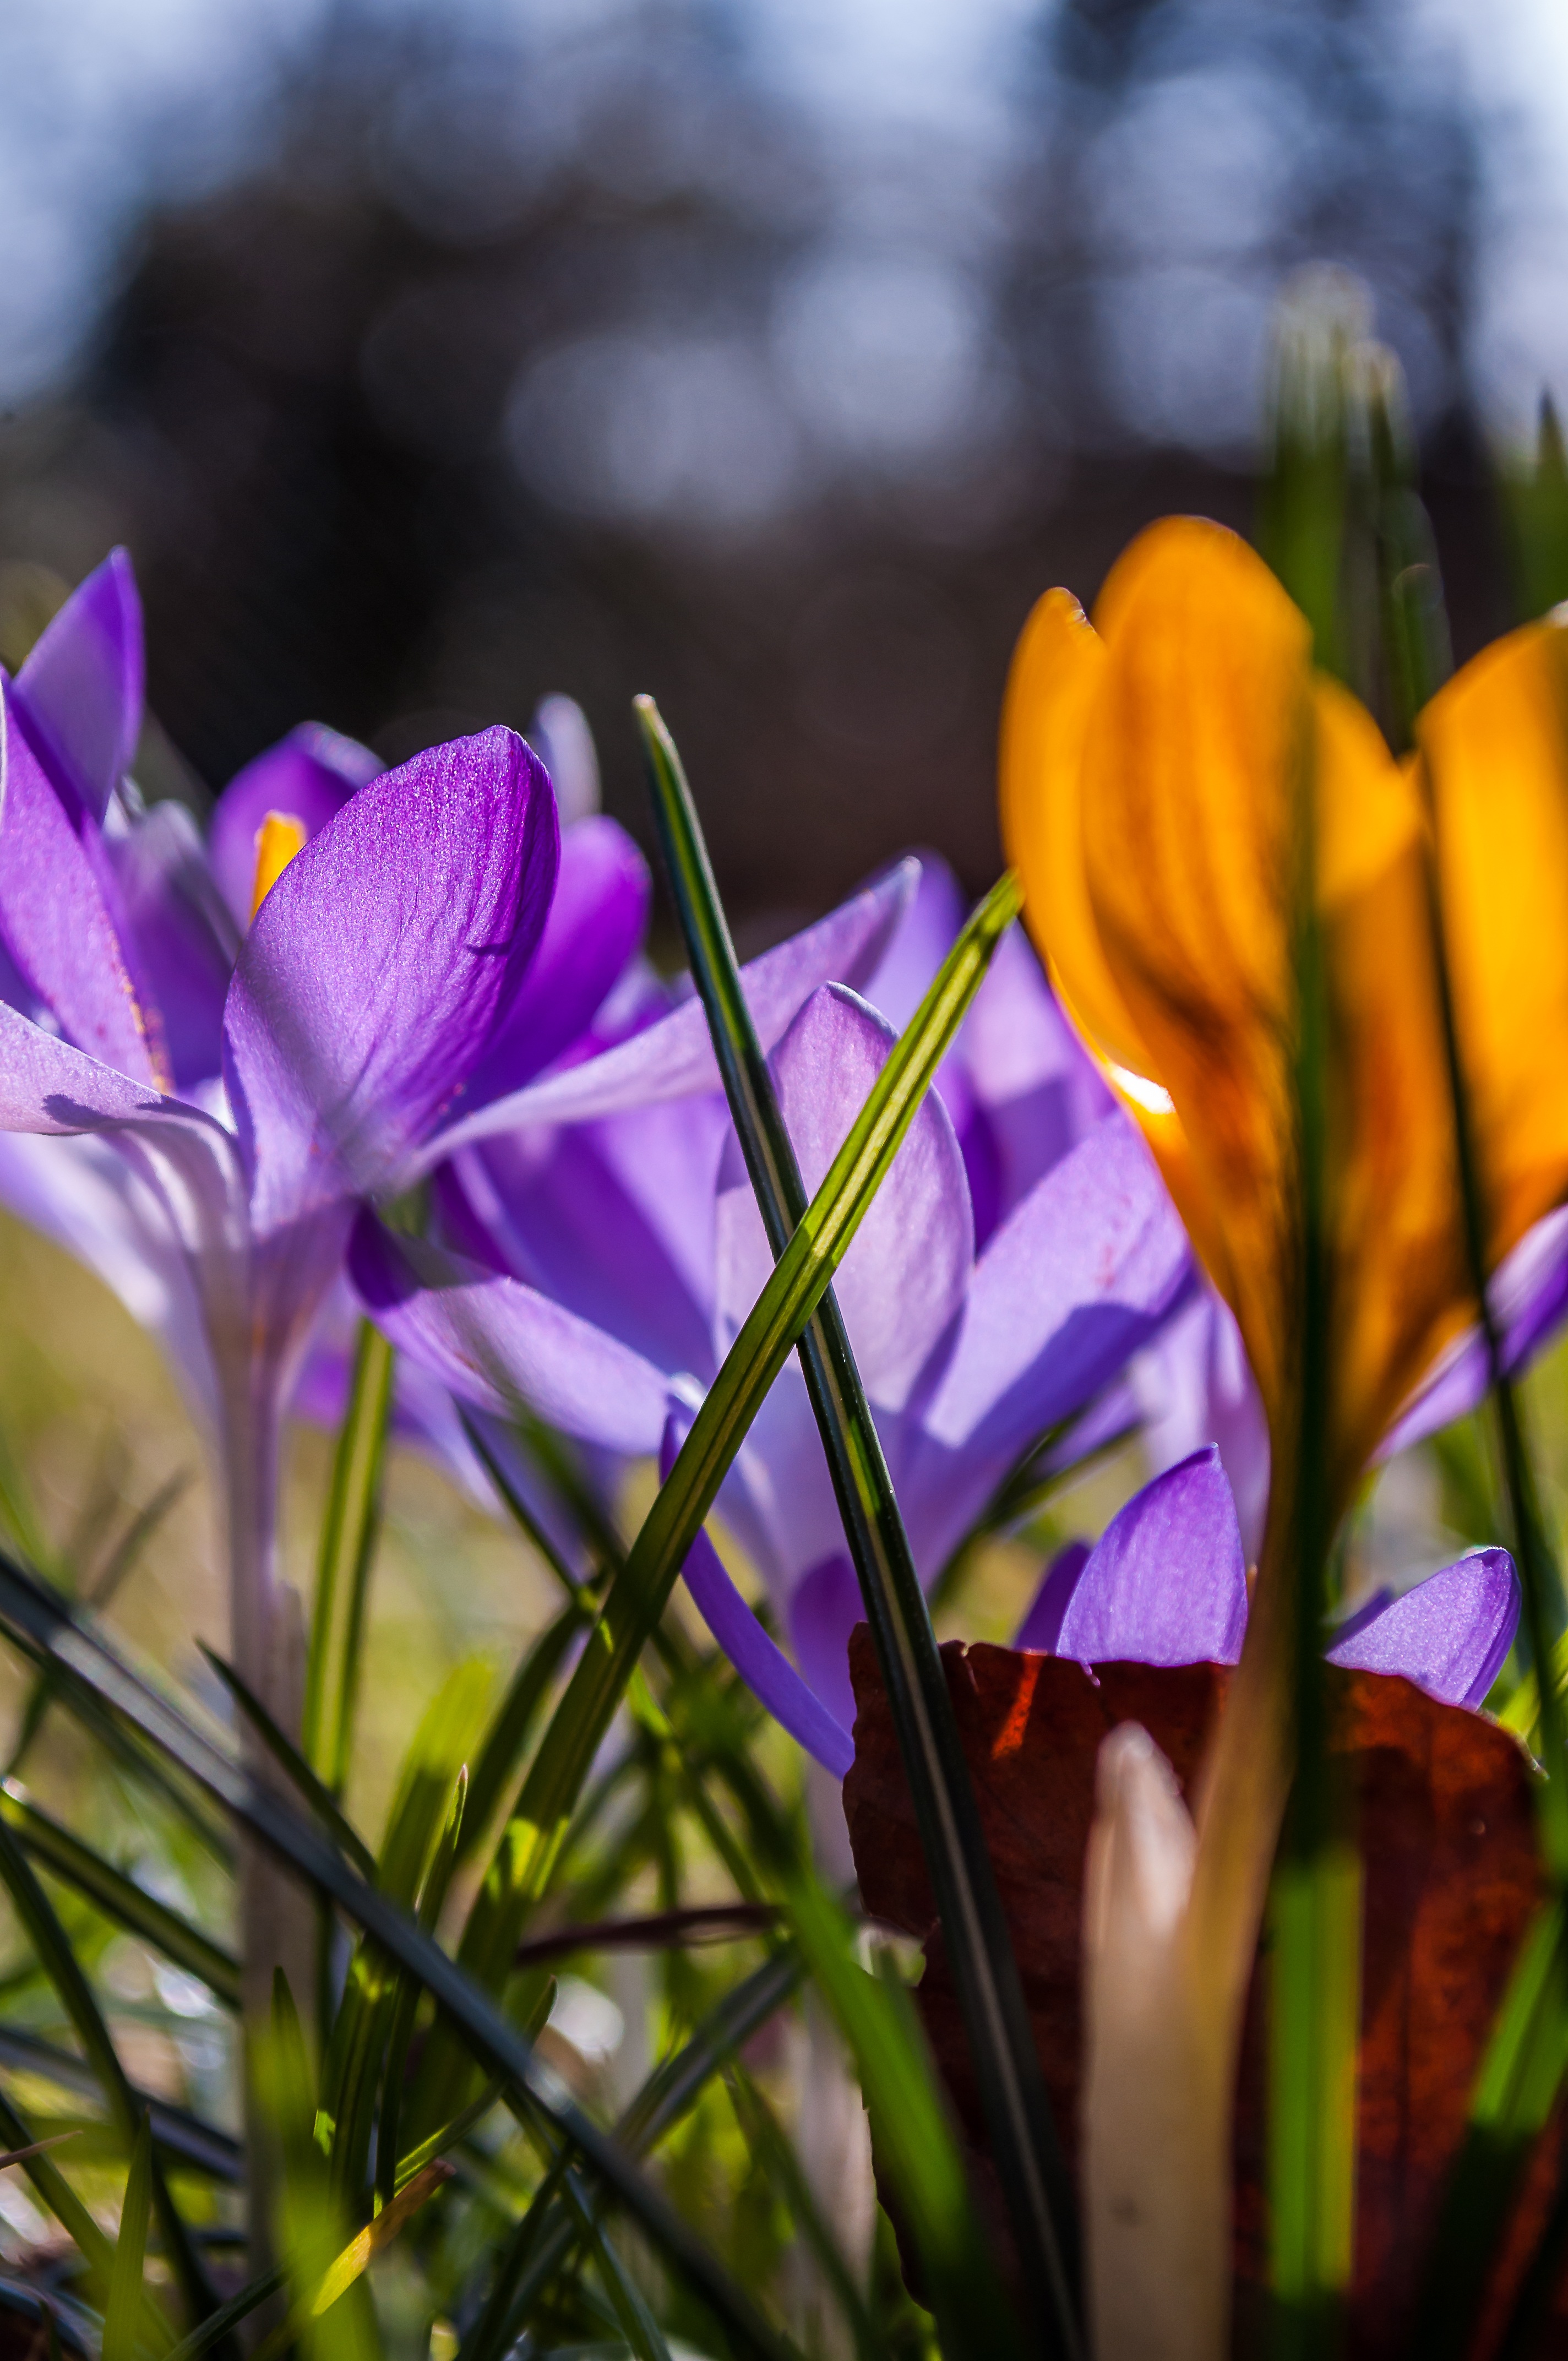
nature, grass, blossom, plant, meadow, sunlight, flower, purple, petal, bloom, spring, color, botany, colorful, yellow, garden, close, flora, wildflower, farbenpracht, iris, eye, bright, crocus, early bloomer, spring flower, grasses, macro photography, fr hlingsanfang, flowering plant, spring meadow, plant stem, land plant, iris family